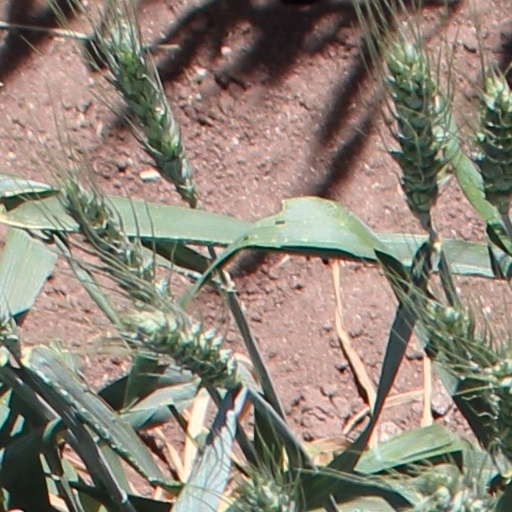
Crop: wheat